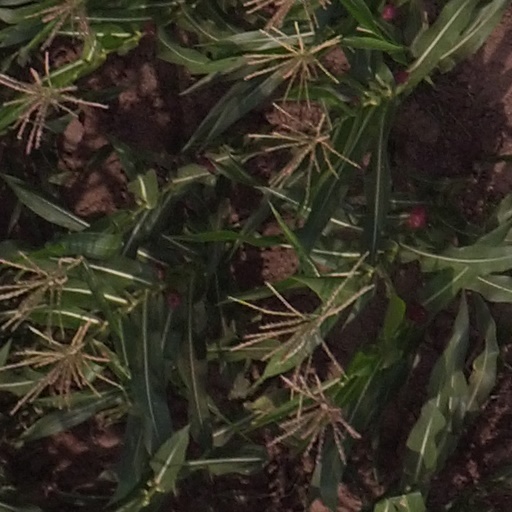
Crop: maize; corn